List of military rations

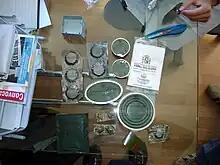
Spanish military ration

The Spanish Armed Forces issues an individual meal pack, available in 5 different menus, comprising a small cardboard box overwrapped with drab green polyethylene. Inside are 3 canned meals, plus accessories. Typical contents (Menu B) include: stewed steak, pickled mackerel, liver pâté with red peppers, an envelope of instant soup, a can of fruit, 2 salt tablets, 2 water purification tablets, a large multivitamin tablet, 10 sheets of general purpose paper, a book of matches, a folding can opener, a small folding ration heater and 2 fuel tablets, and an instruction sheet in three languages (Spanish, English and French). Crackers or bread are issued separately.